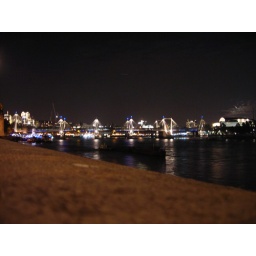
a random pretty bridge over the river thames